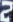
Number: 2